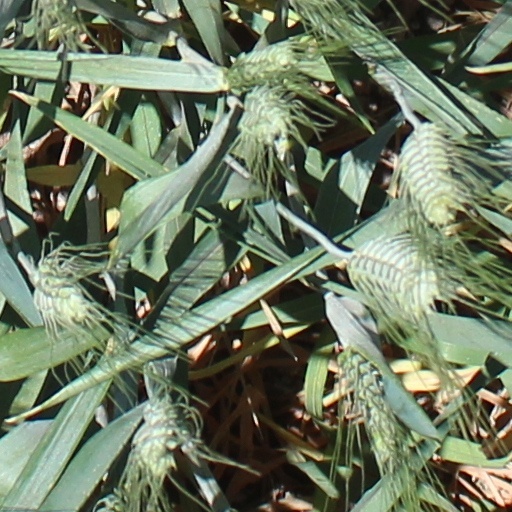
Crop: wheat